HMT Aragon

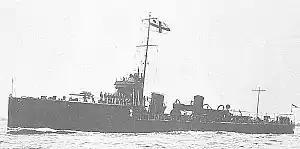

"Aragon" and "Nile" then continued to Egypt with a fresh escort: the plus two Imperial Japanese Navy destroyers. The convoy weathered a gale, and off the Egyptian coast at daybreak on Sunday 30 December it divided. The two Japanese destroyers escorted "Nile" to Port Said, while "Attack" escorted "Aragon" to Alexandria. On approach to the port "Attack" zig-zagged ahead to search the channel for mines while "Aragon" waited in Alexandria Roads.